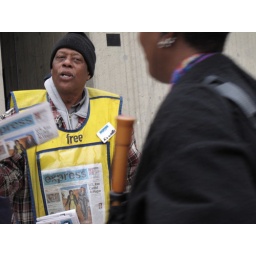
friendly face at silver spring in the mornings. he let me snap him as he was doing his job =)